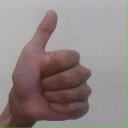
अक्षर: थ